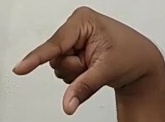
ASL sign: Q